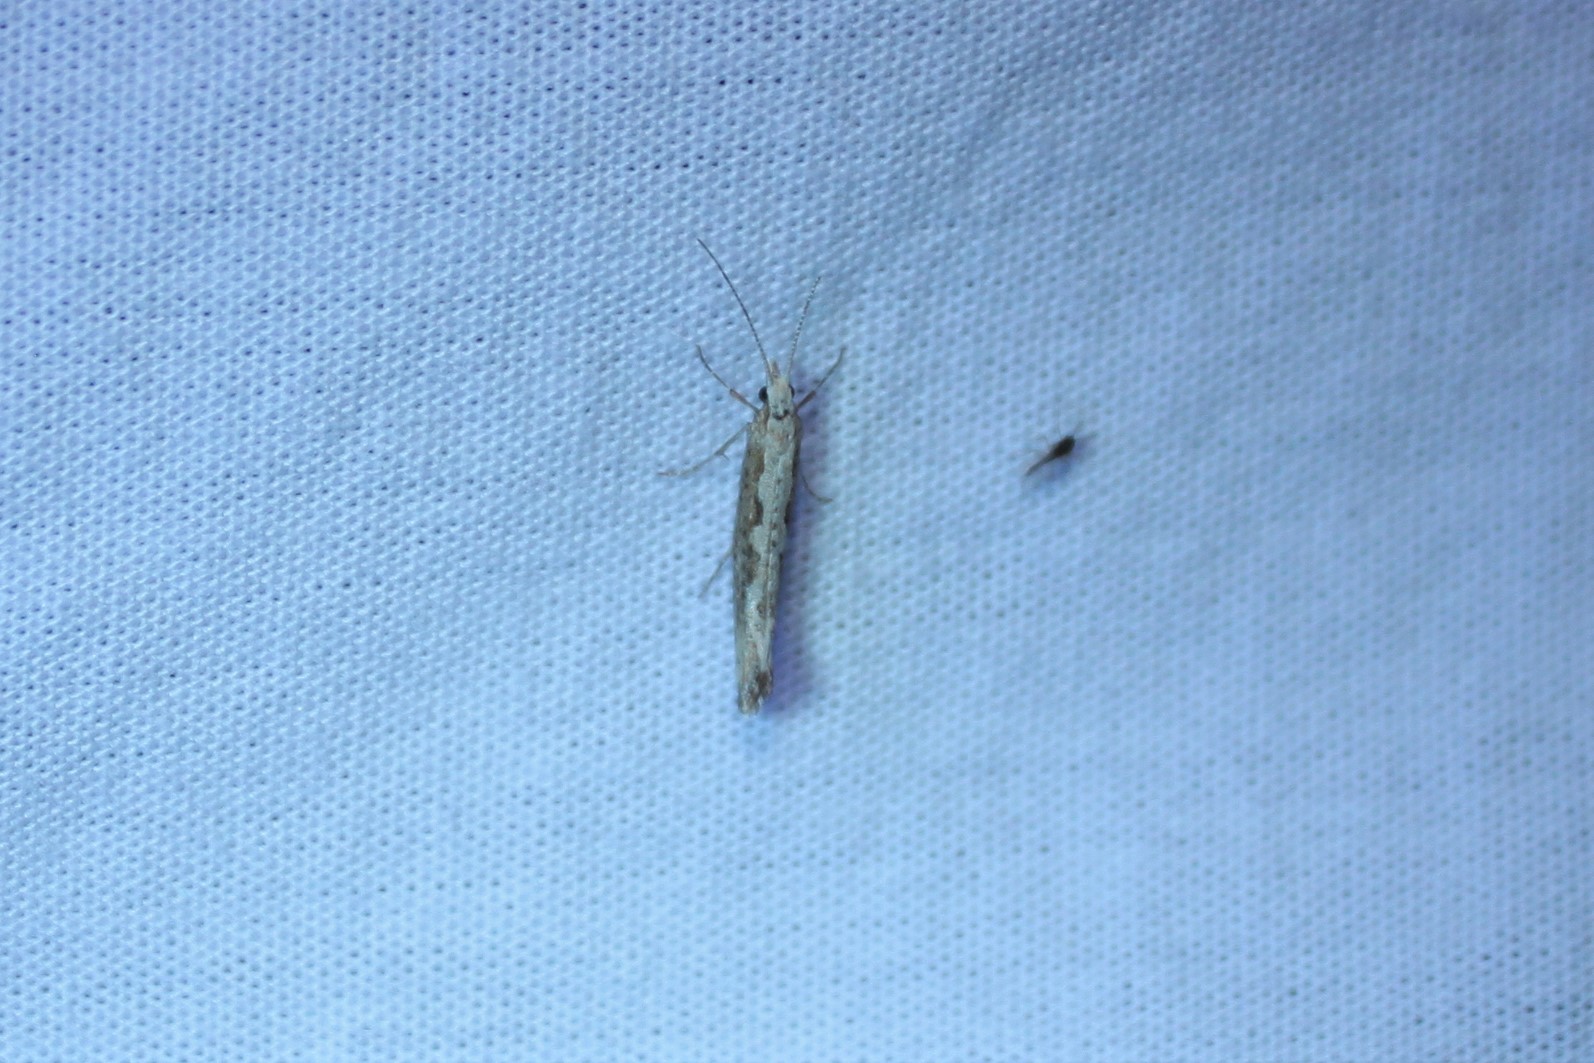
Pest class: diamondback_moth